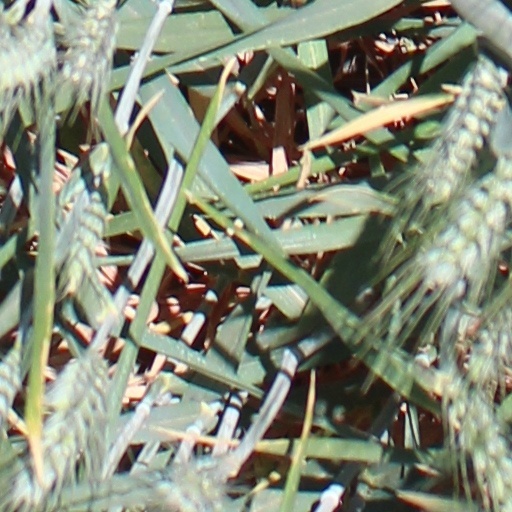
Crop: wheat